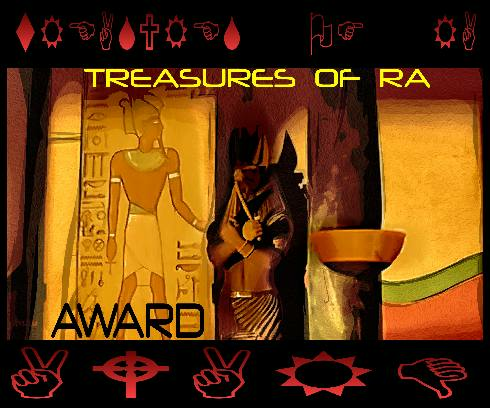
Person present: No